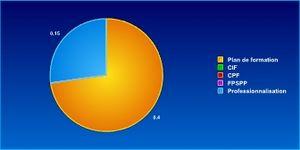
New salarié 10
La taxe d'apprentissage est un impôt français, versé par les entreprises. En 2011, il représentait environ 2 milliards d'euros par an, dont 58 % finance directement les centres de formation d'apprentis, tandis que les 42 % restants sont attribués éventuellement par les entreprises à l'établissement d'apprentissage de leur choix.
La contribution formation est une participation au financement de la formation professionnelle des salariés devant être versée par leur entreprise à l’OPCA dont elle dépend.